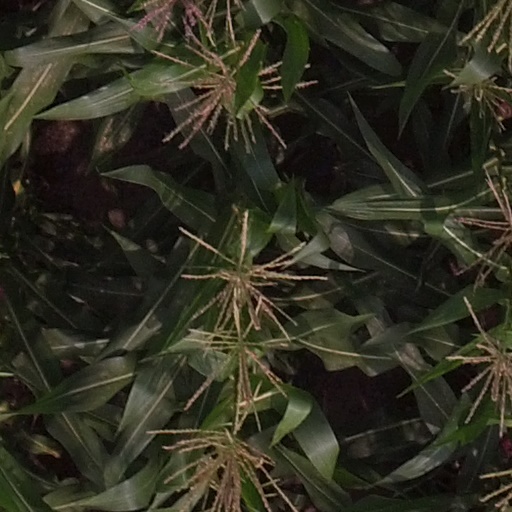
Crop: maize; corn